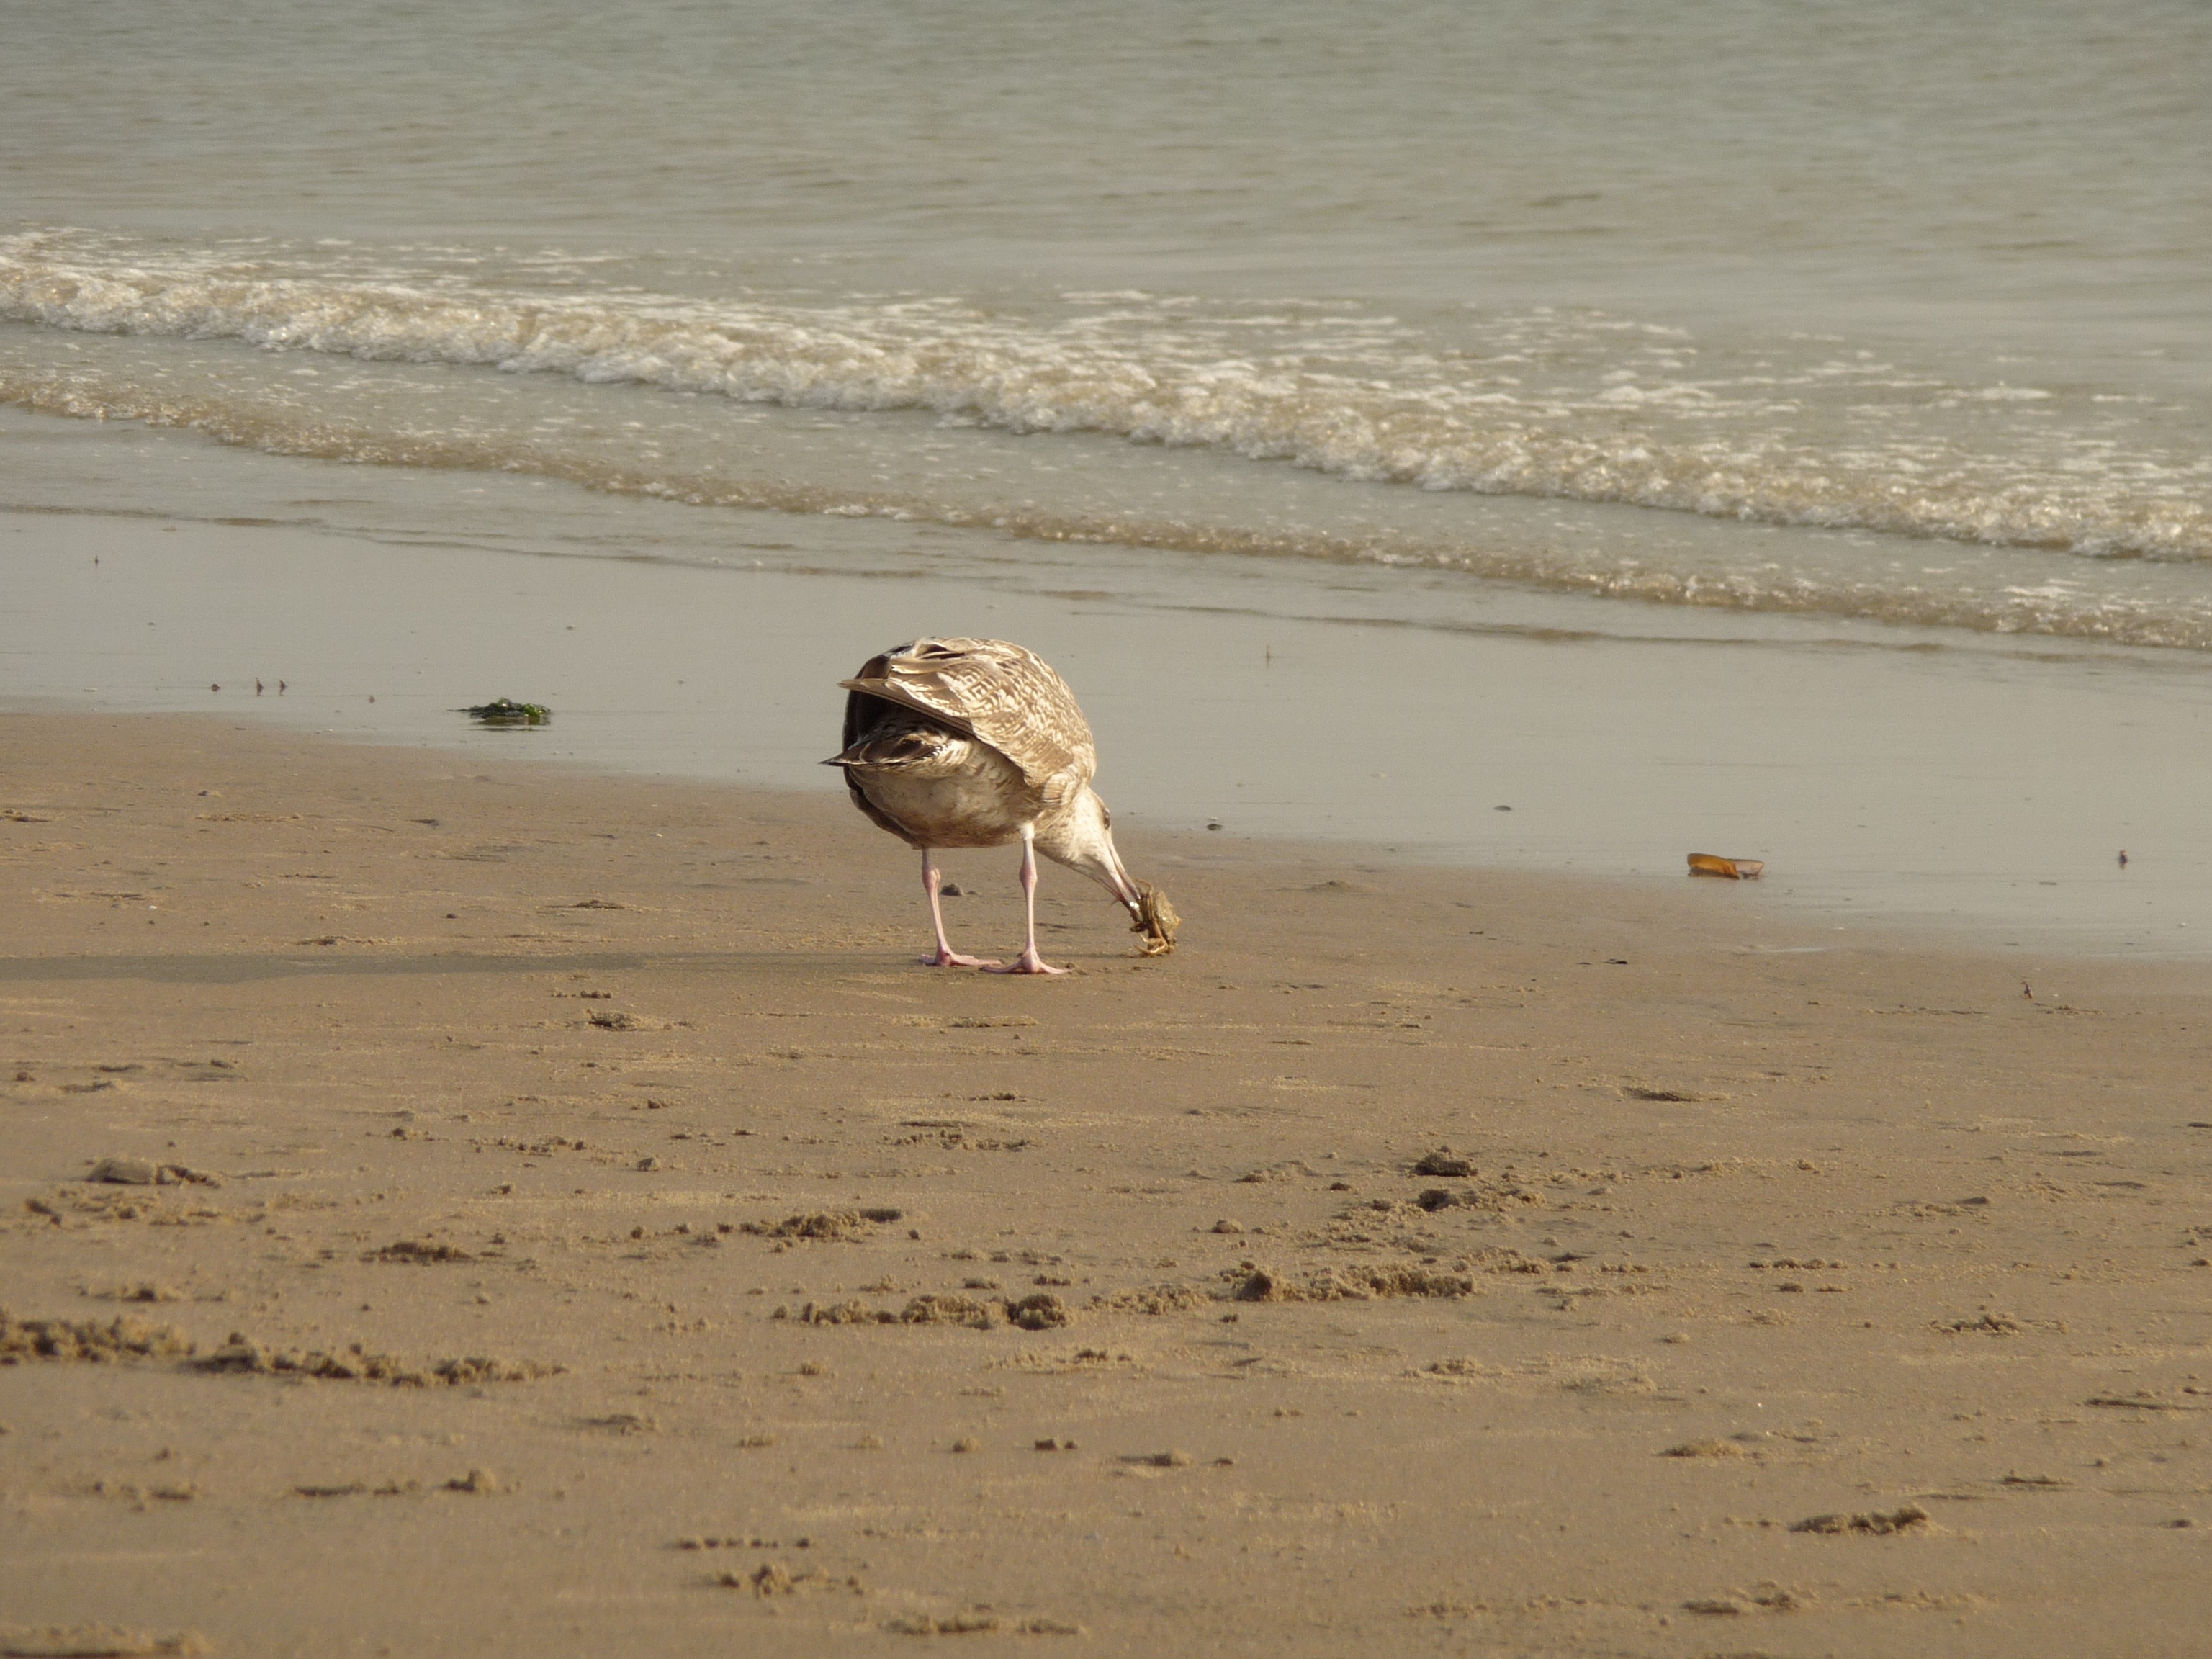
beach, sea, coast, water, nature, sand, ocean, bird, shore, wave, lake, seabird, wildlife, gull, body of water, birds, water bird, mudflat